Kamezaki Station

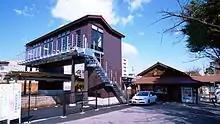
Side view

Kamezaki Station is served by the Taketoyo Line, and is located 10.2 kilometers from the starting point of the line at Ōbu Station.